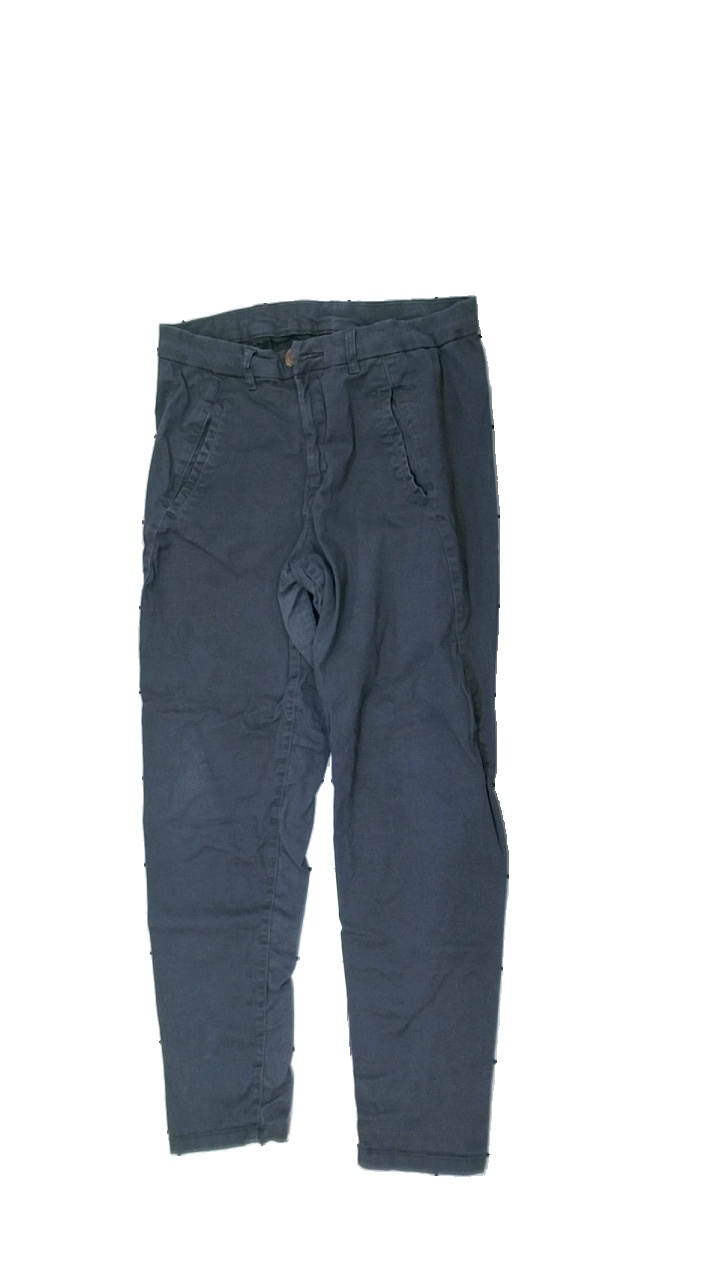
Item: Trousers (Ladies)
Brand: Kappahl
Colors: Grey
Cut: Regular
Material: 100% cotton
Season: All
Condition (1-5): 3
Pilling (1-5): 3
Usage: Reuse
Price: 50-100